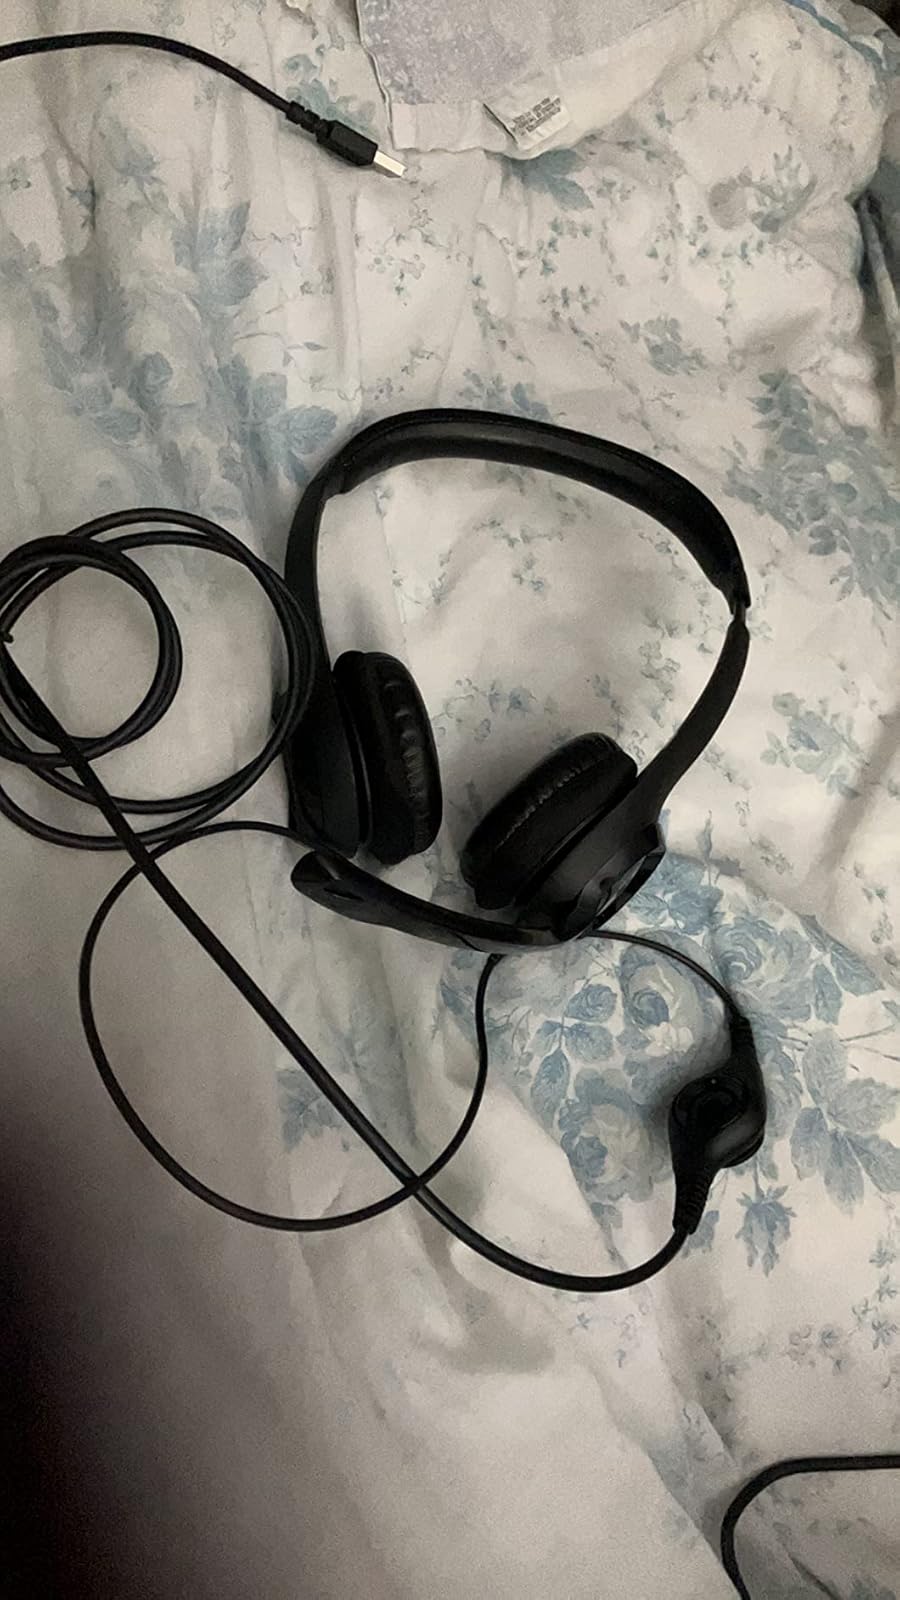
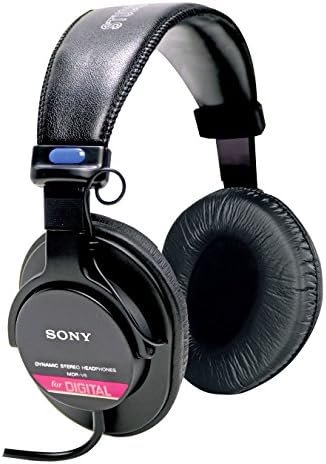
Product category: headphones
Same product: no